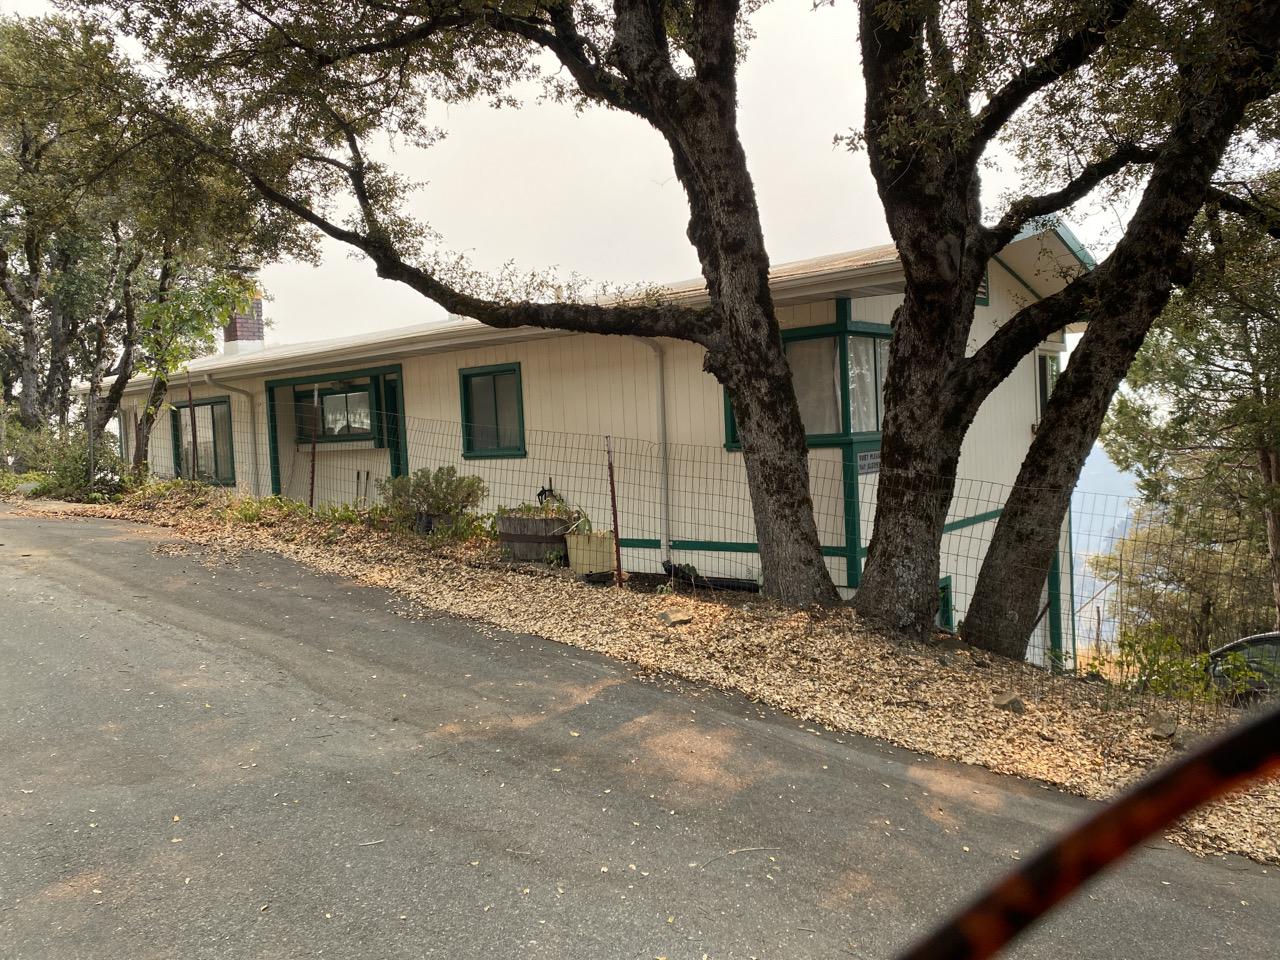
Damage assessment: no_damage